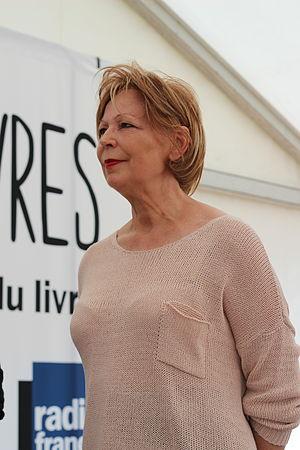
Lydie Salvayre au Livre sur la Place 2014